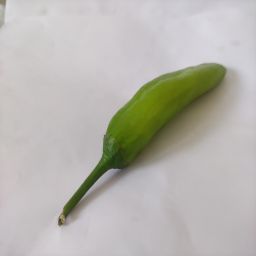
Crop: New Mexico Green Chile
Quality: Unripe